Programmable thermostat

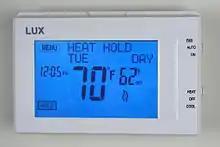
Next Generation Lux Products TX9600TS Universal 7-Day Programmable Touch Screen Thermostat.

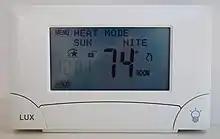
Lux Products' Model TX9000TS Touch Screen Thermostat.

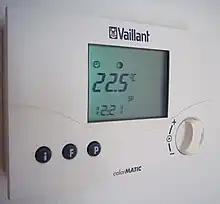
Vaillant digital room thermostat

A programmable thermostat is a thermostat which is designed to adjust the temperature according to a series of programmed settings that take effect at different times of the day. Programmable thermostats are also known as setback thermostats or clock thermostats.